1st Reconnaissance Brigade (United Kingdom)

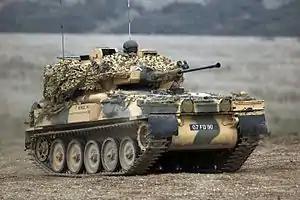
A Scimitar Light Tank from the Black Watch is pictured during a firepower demonstration on Salisbury Plain.

The brigade might have been assigned to HQ Allied Rapid Reaction Corps. Following the 2003 reorganisation of the Army under 'LANDmark', HQ Theatre Troops was formed to oversee the specialist brigades of the army. The brigade soon joined HQ Theatre Troops, which it would remain under until disbanding in 2005-06, following the Future Army Structure programme.